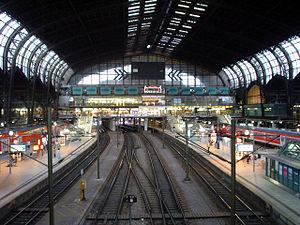
La gare centrale de Hambourg est une gare ferroviaire allemande, située au centre de la ville de Hambourg.